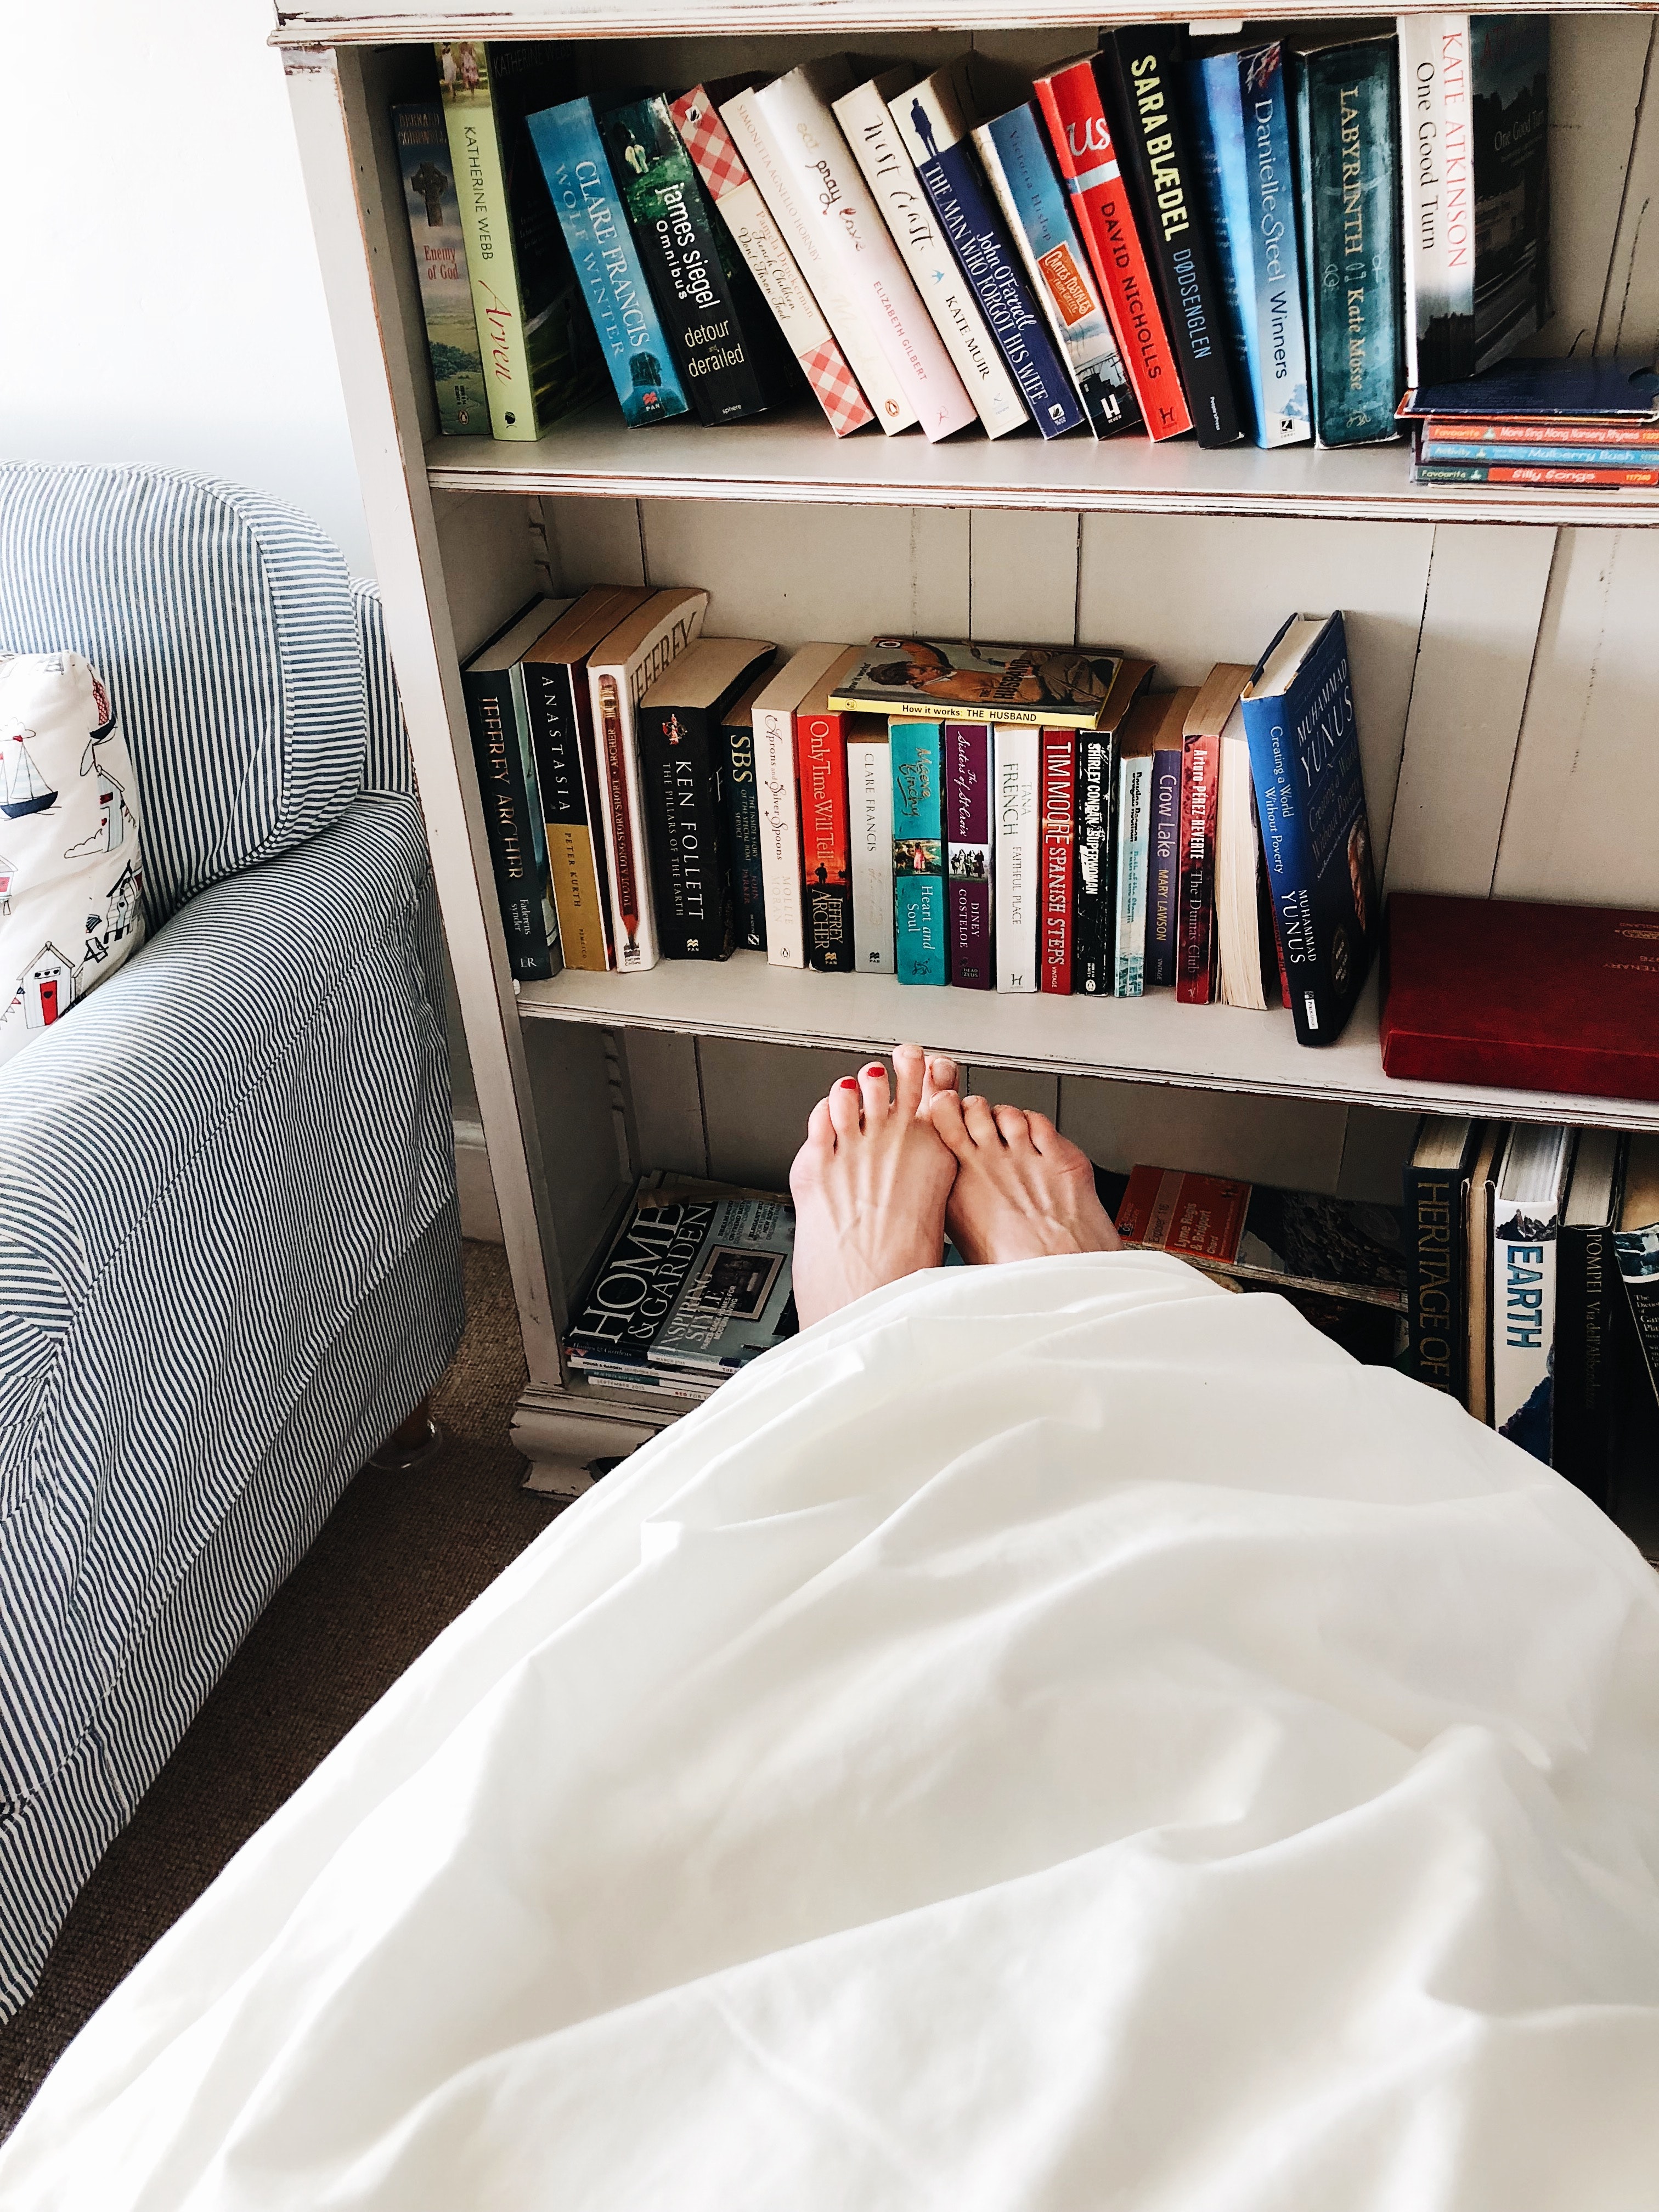
furniture, shelf, bookcase, room, bedroom, shelving, bed, bed sheet, textile, home, linens, bedding, table, book, interior design, desk, house, building